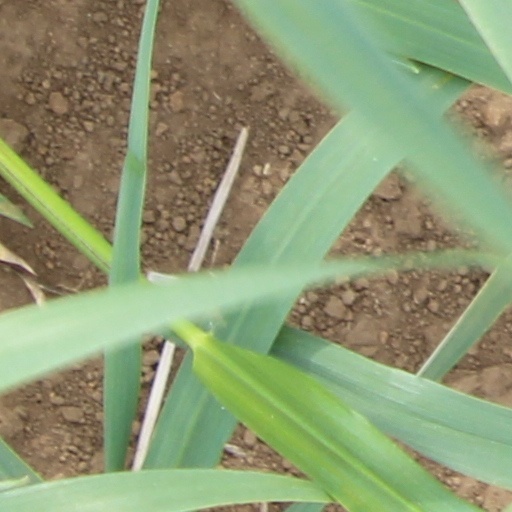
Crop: wheat